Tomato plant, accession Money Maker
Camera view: bottom (45 deg); turntable rotation: 180 degrees
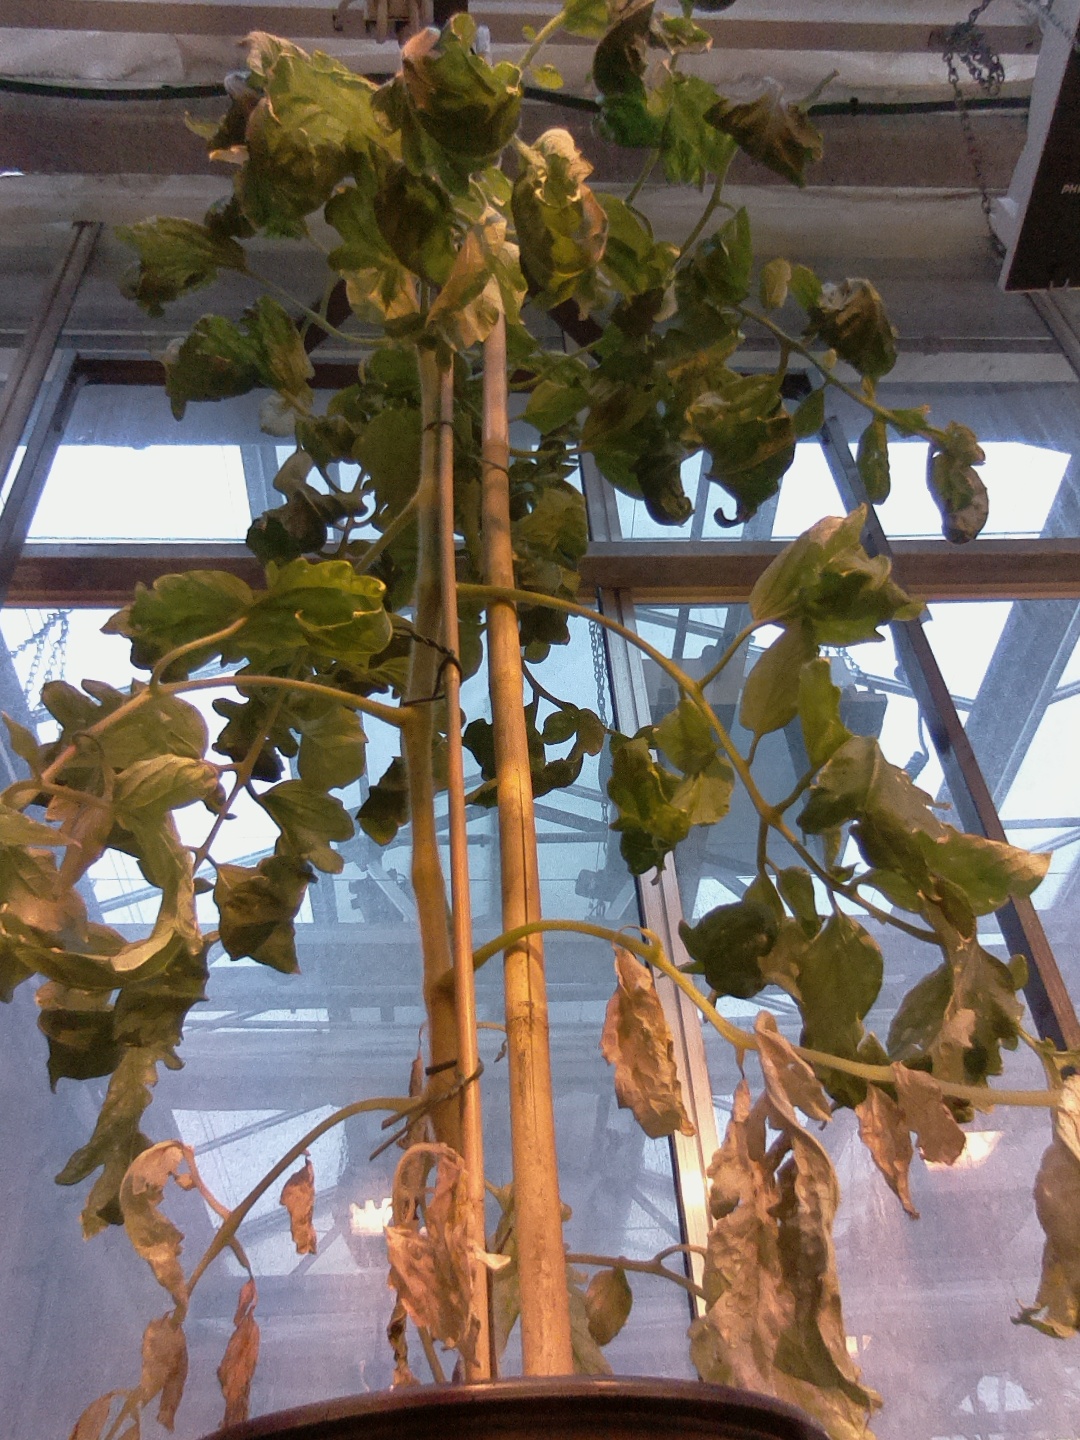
BBCH growth stage 29: 90%-100% Side shoots formed